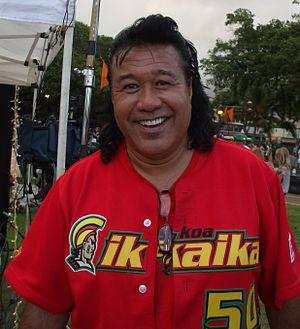
Le Rebelle est une série télévisée américaine en 110 épisodes de 44 minutes, créée par Stephen J. Cannell et diffusée entre le 19 septembre 1992 et le 8 mai 1995 en syndication et du 11 septembre 1995 au 4 avril 1997 sur USA Network.
Branscombe Richmond est un acteur, musicien et chanteur américain né le 8 août 1955 à Los Angeles. Il est le fils de l'acteur et cascadeur Leo Richmond.